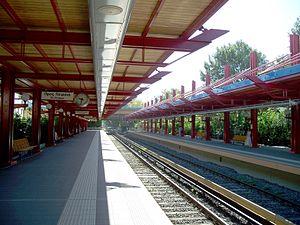
Moscháto est une station du métro d'Athènes au point kilométrique 3+982 de la ligne 1 située dans la municipalité de Moscháto-Távros.